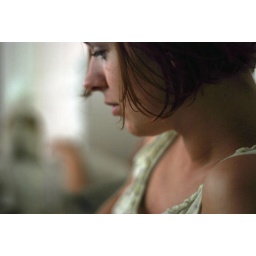
Saturday. Pet sitting friends dog Charlie while they vacation in Mexico. Tamara's Bridal shower is today... good times ahead!